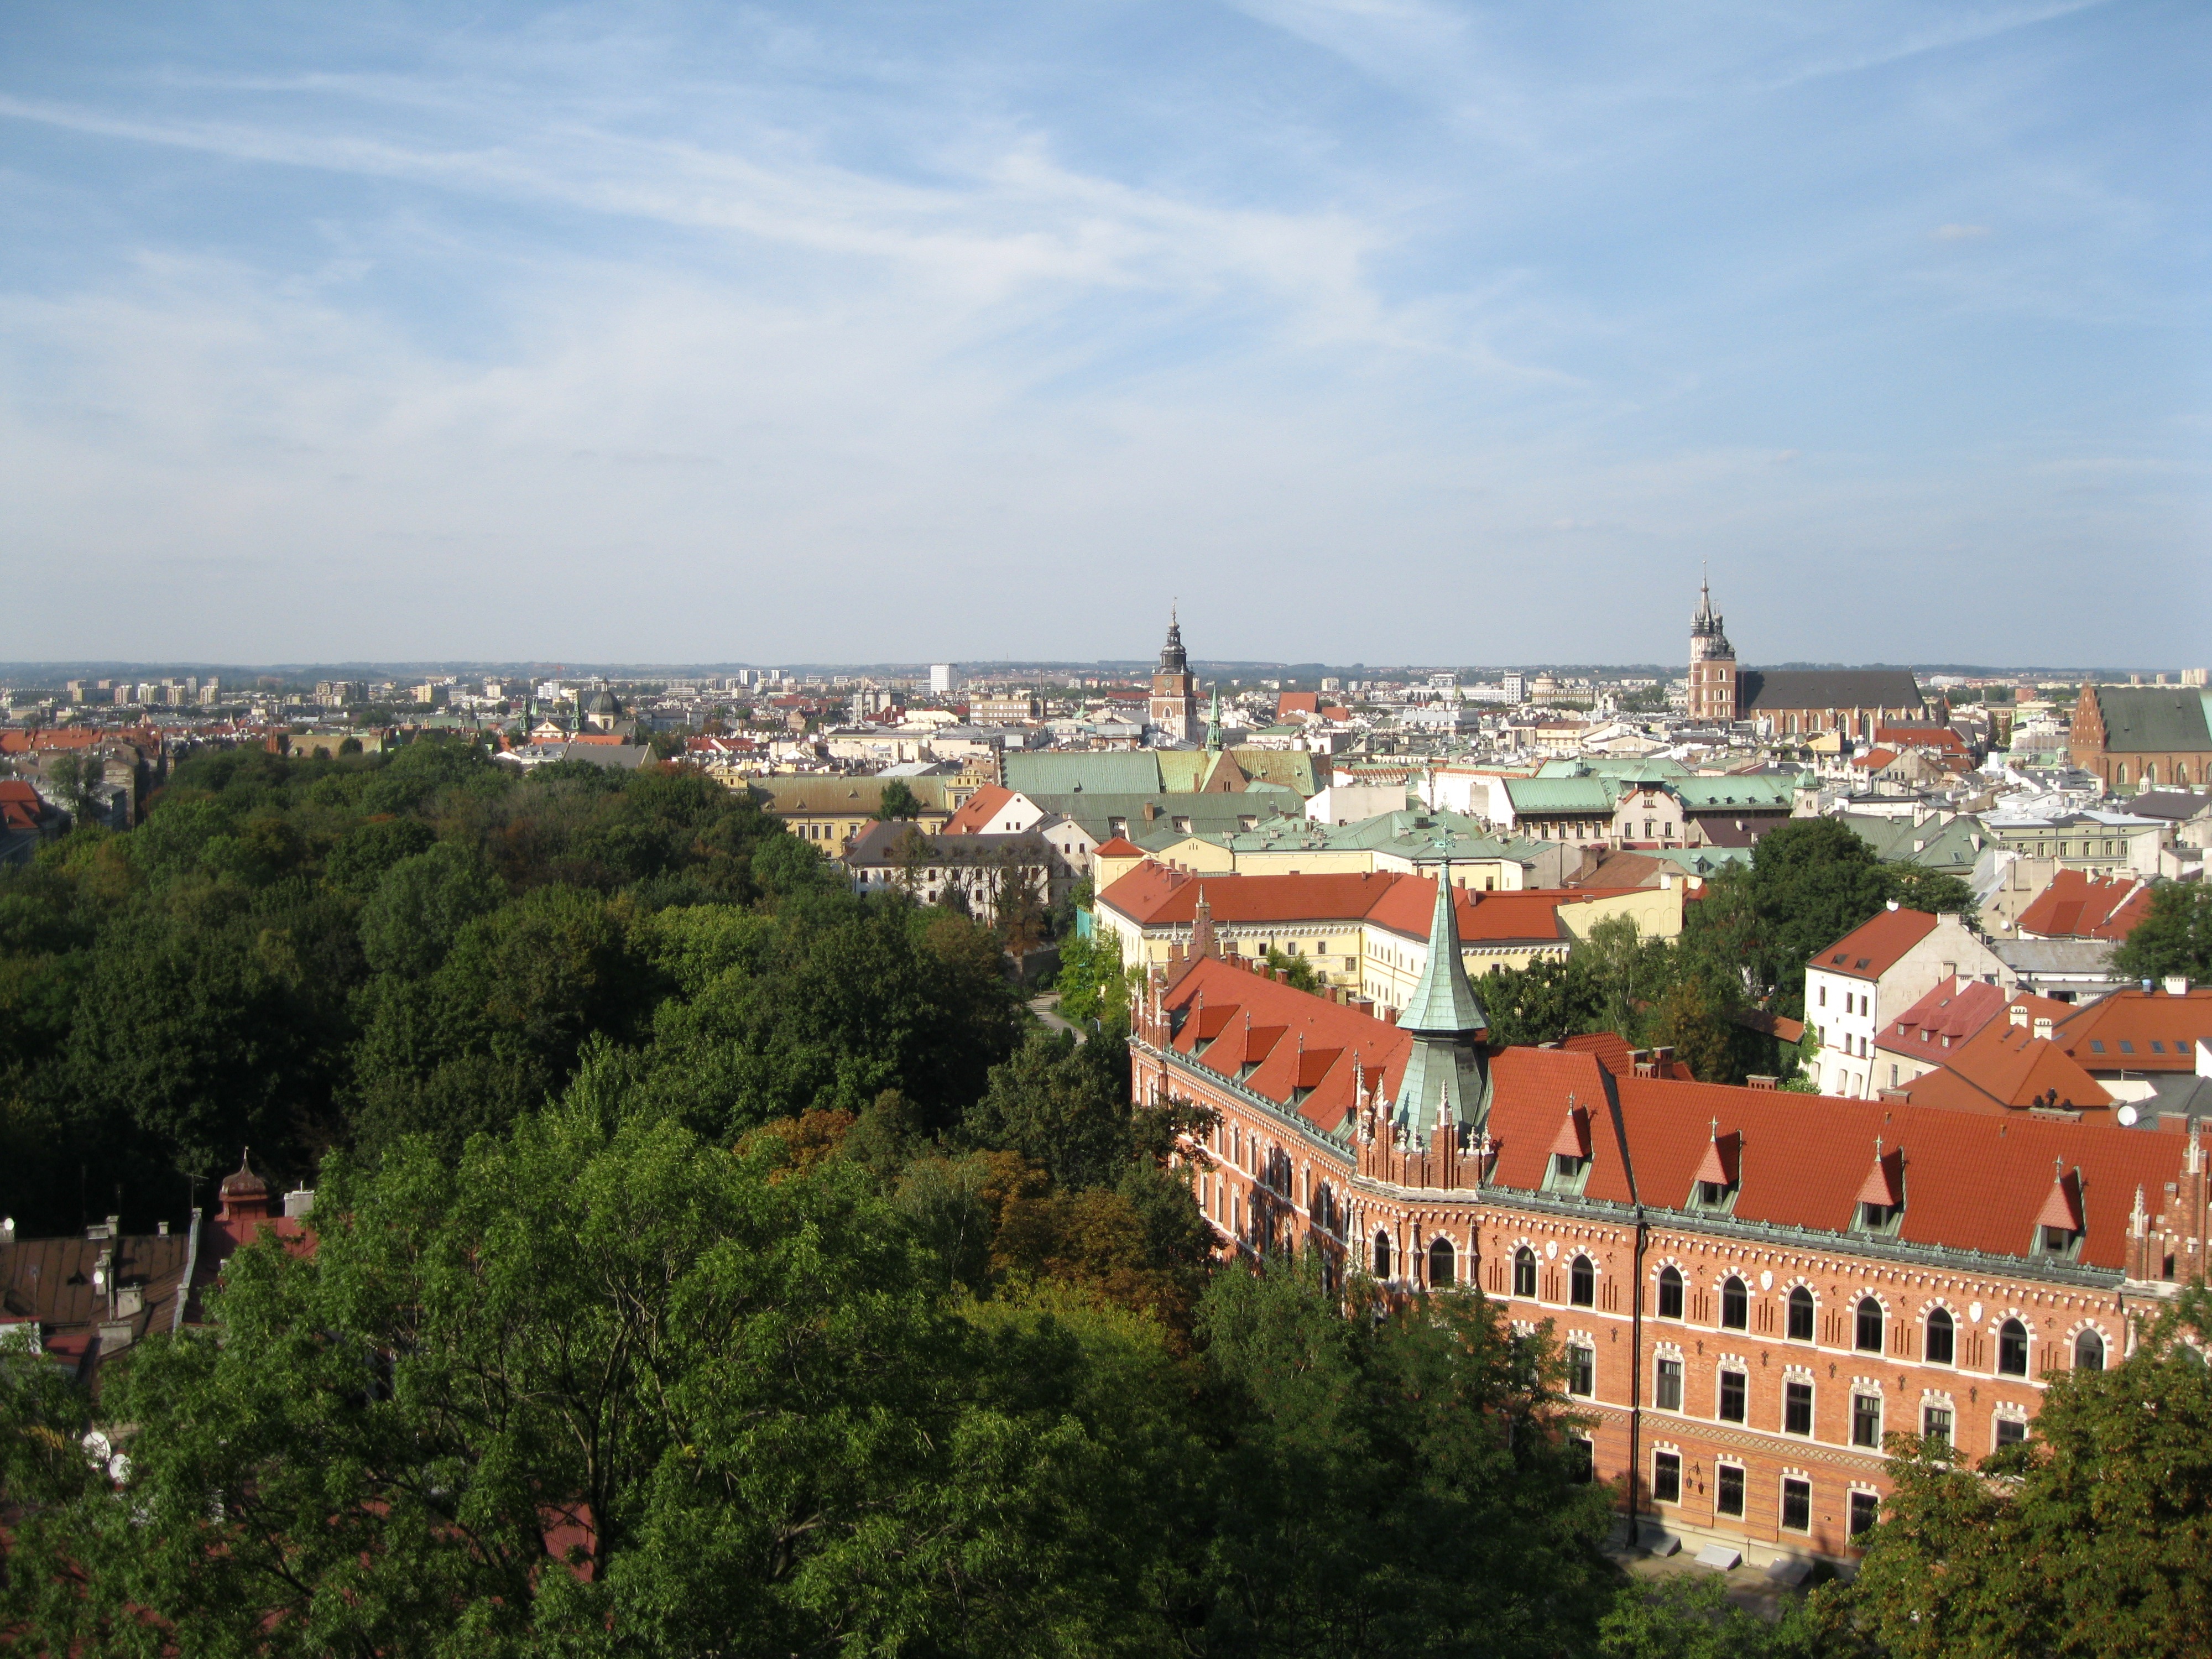
landscape, town, palace, city, cityscape, panorama, landmark, tourism, poland, krakow, human settlement